Radiator Springs Racers

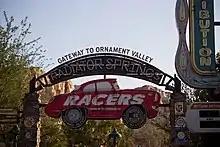
Entrance sign

The attraction's marquee is mounted on a large archway near the Radiator Springs courthouse. The queue passes through the archway and beneath two bridges before entering Stanley's Oasis, nestled between the cliffs of Ornament Valley. After winding through three of the town's earliest buildings, guests enter the Comfy Caverns Motor Court, where they board a convertible race car and the ride portion of the attraction begins.